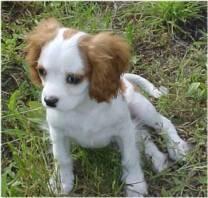
Blenheim_spaniel